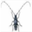
Label: beetle